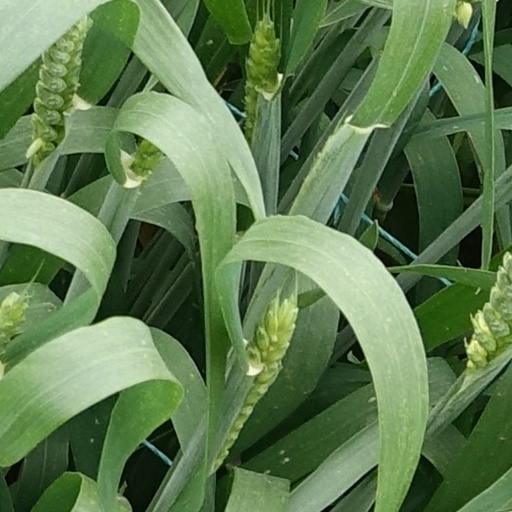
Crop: wheat